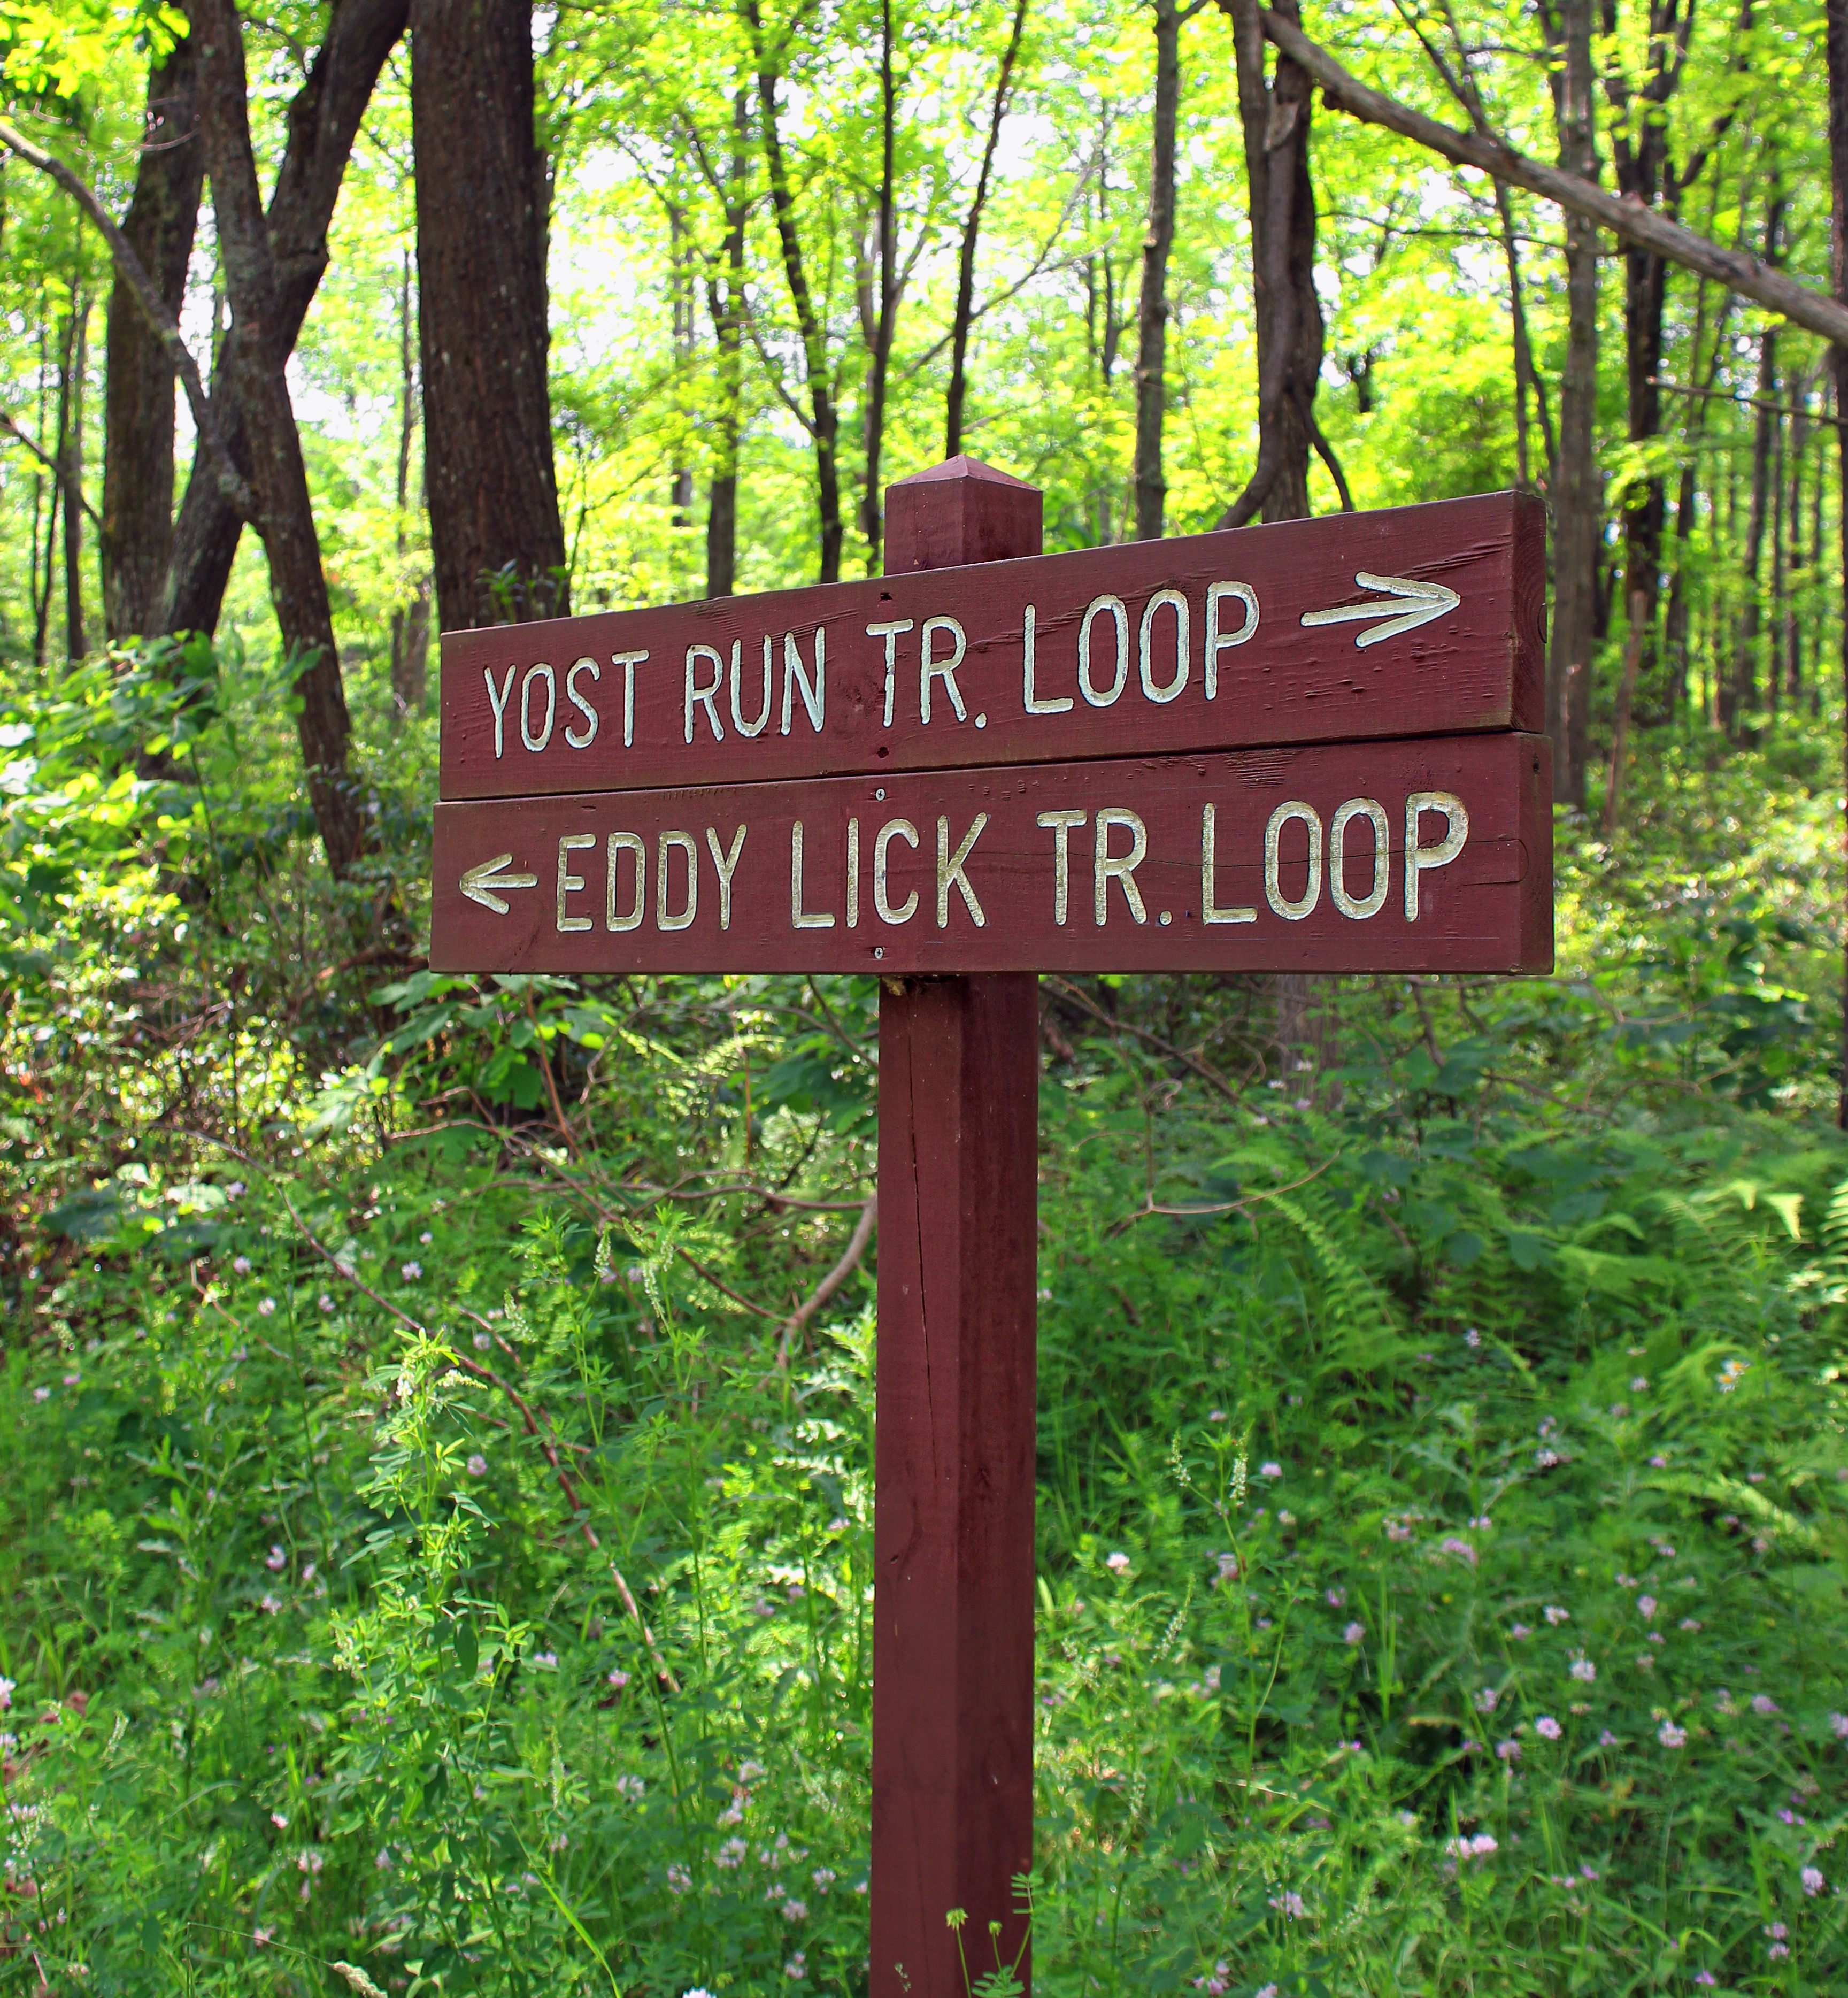
tree, forest, hiking, trail, leaf, summer, sign, green, autumn, signage, creativecommons, clintoncounty, trailsign, pennsylvaniawilds, pennsylvania, sproulstateforest, centrecounty, chuckkeipertrail, yostrunloop, yostruntrailloop, paroute144, pa144, parkingarea, woodland, habitat, natural environment, woody plant